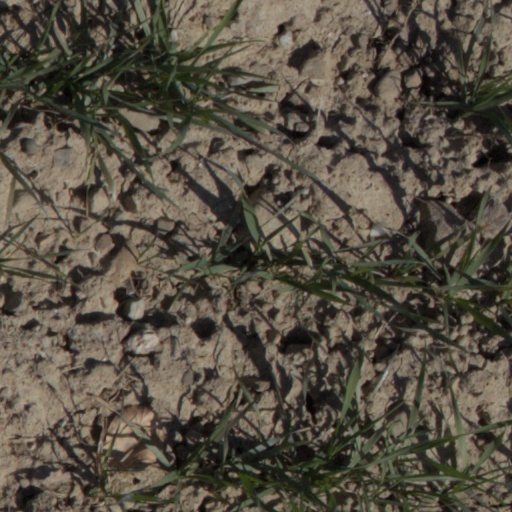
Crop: wheat